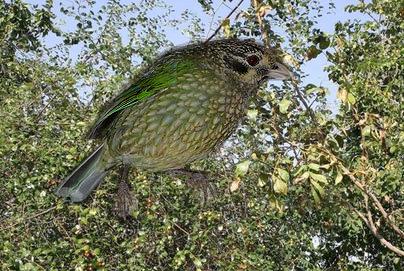
Bird species: Spotted_Catbird
Bird type: landbird
Background: land